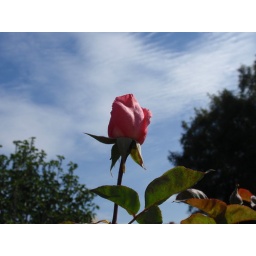
against a blue sky